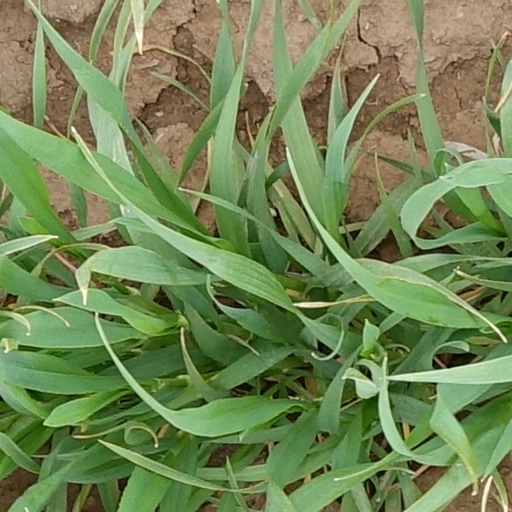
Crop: wheat